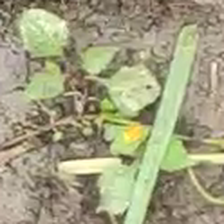
Weed species: Lamber_Quarter_plant(Chenopodium )